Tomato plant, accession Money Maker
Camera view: bottom (45 deg); turntable rotation: 60 degrees
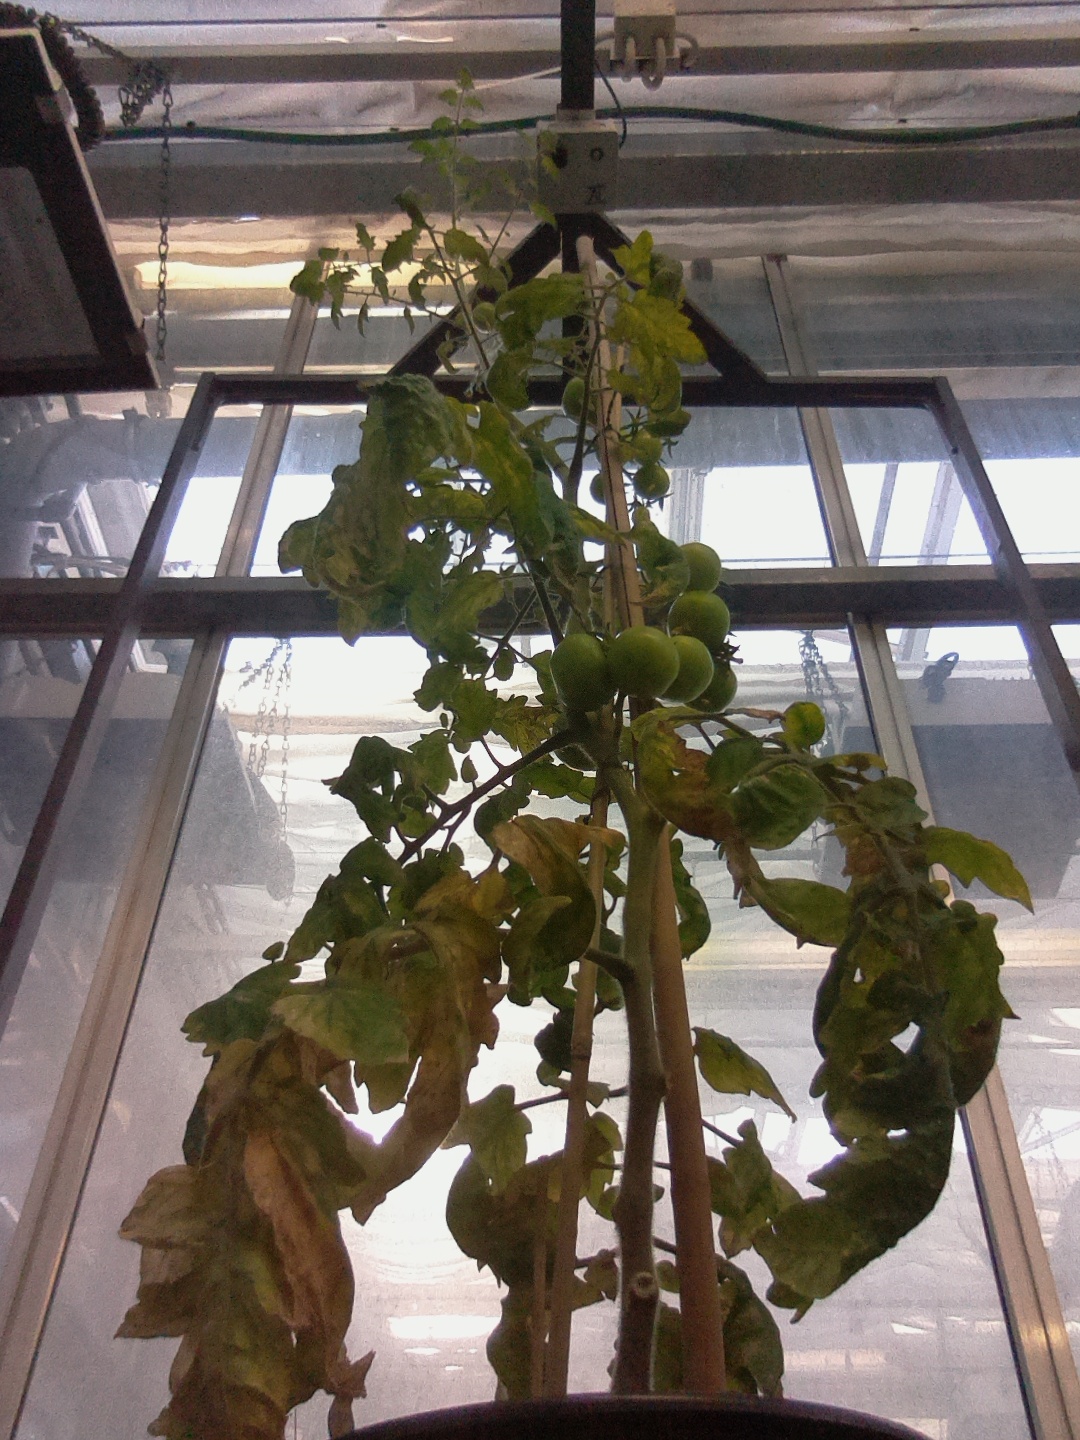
BBCH growth stage 77: 70%-80% of final fruit size